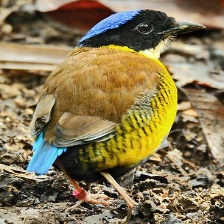
Species: GURNEYS PITTA
Scientific name: HYDRORNIS GURNEYI